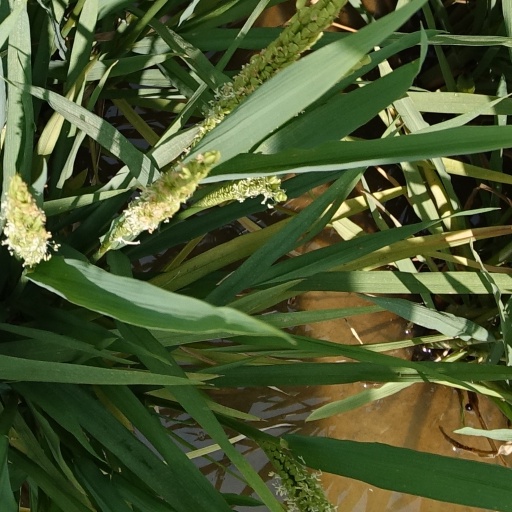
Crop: rice